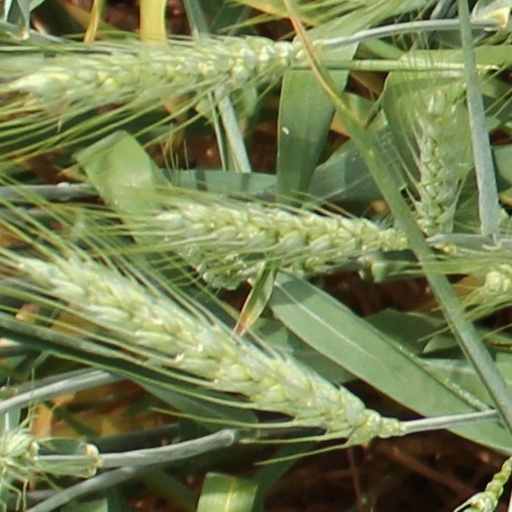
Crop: wheat